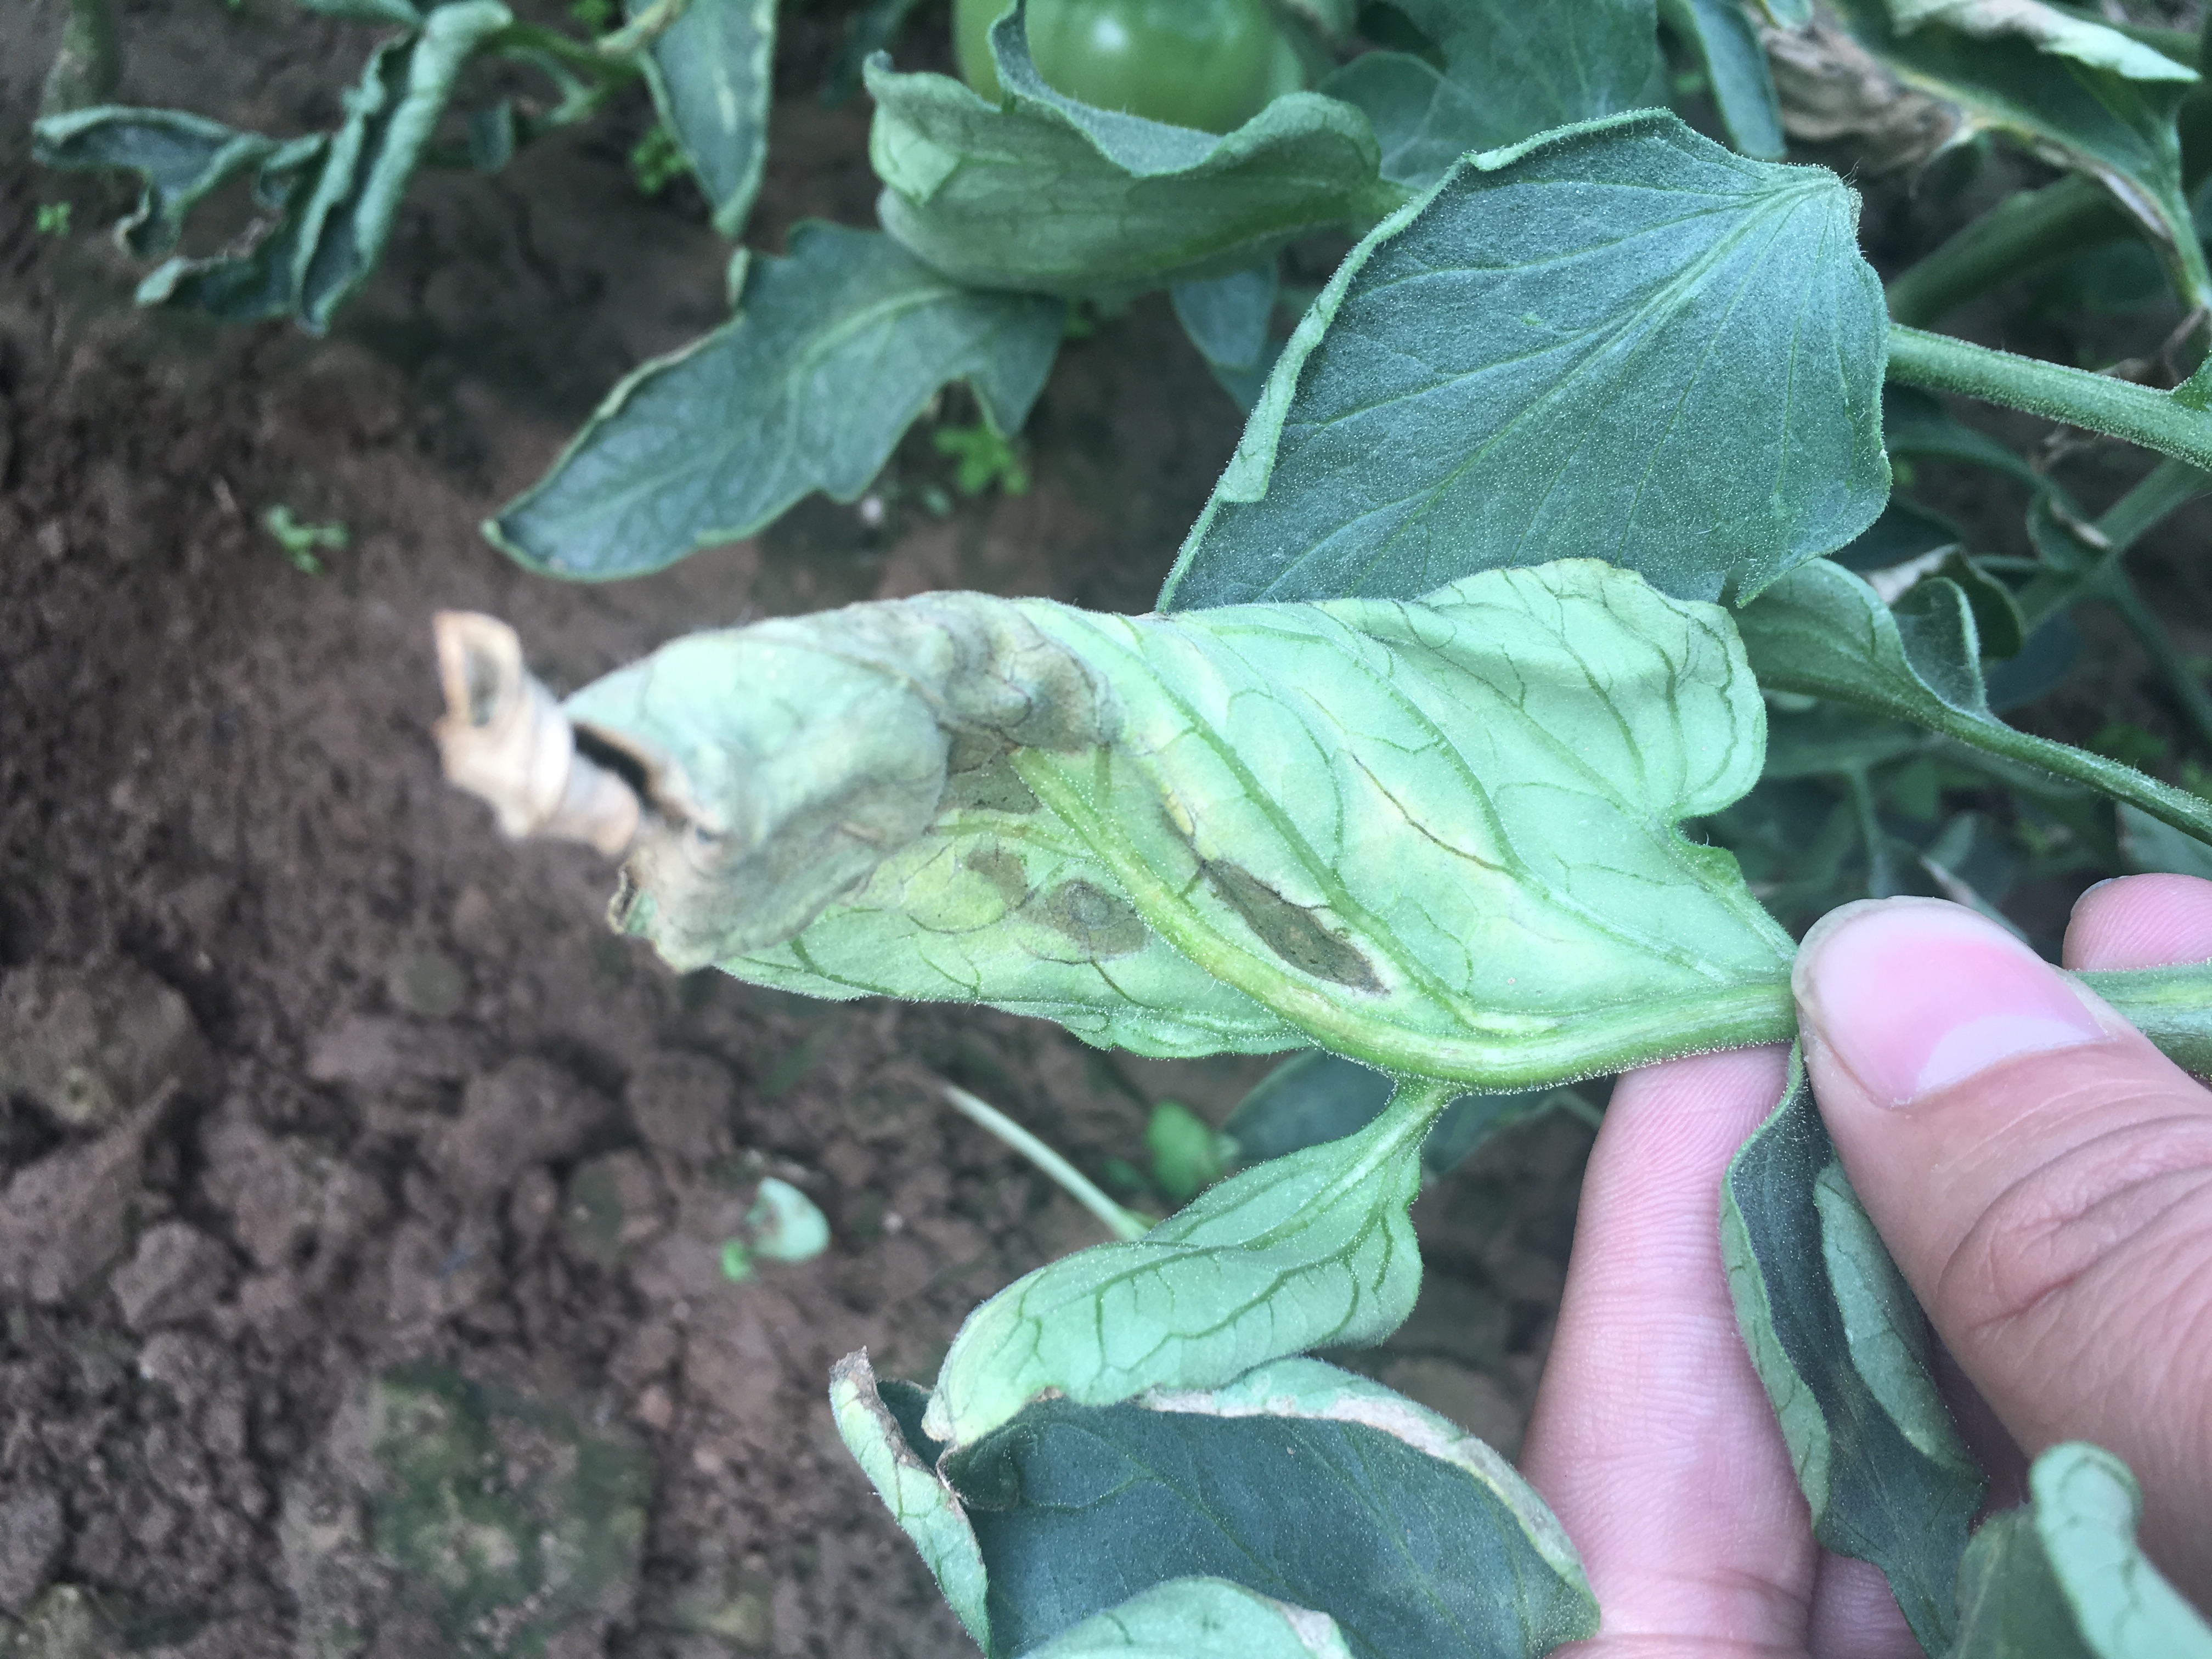
Plant: Tomato
Disease: tomato late blight